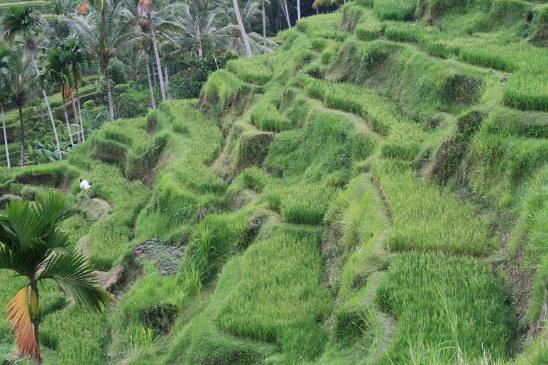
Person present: No